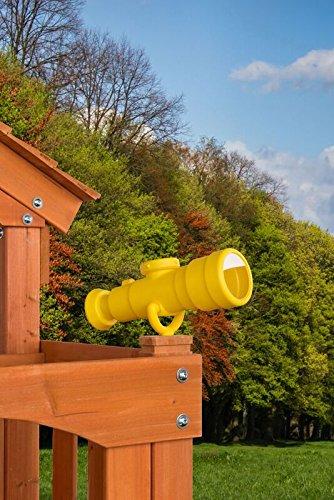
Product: Creative Cedar Designs Playset Telescope Accessory
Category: Toys & Games | Learning & Education | Optics | Telescopes
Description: Great Condition.
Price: $14.95